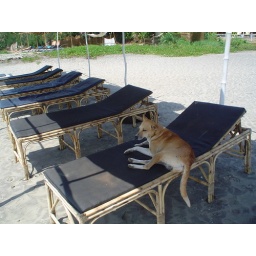
Dog laying on the beach bed just near Glavfish restaurant in Morjim.